Leonardo Botallo

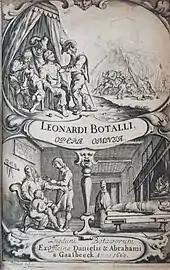
Cover of "Opera omnia medica et chirurgica" (1660 edition)

Botallo was born in Asti in a noble family ("Botal" means barrel and could suggest a family history of trade in wine). He studied at the University of Pavia, graduating in medicine around 1543 with lessons under Gabriele Falloppio (1523-1562). A brother was a professor of surgery at Pavia University under whom Botallo practiced. He then worked in the service of French nobility and received the role of counselor to King Henry II around 1550. His adoption of bloodletting as a medical practice earned criticism from Bonaventure Grangier, Jacques Poms and other French physicians. In 1586 he suffered from malaria. He is known for his 1560 treatise on the treatment of wounds from guns, "De curandis vulneribus sclopettorum". He also wrote some comments on a code of medical practice "Commentarioli duo, alter de medici, alter de aegroti munere". Several of his books were edited and reprinted after his death and they introduce the eponymous "ductus Botalli" which is correctly termed "ductus arteriosus". Botallo may however have been the first to describe a persistent foramen ovale after birth.